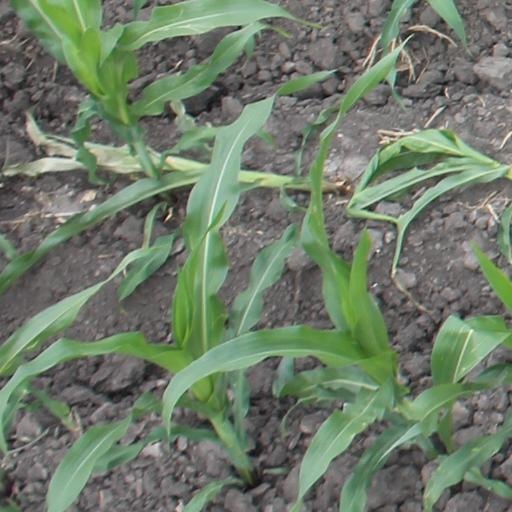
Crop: maize; corn